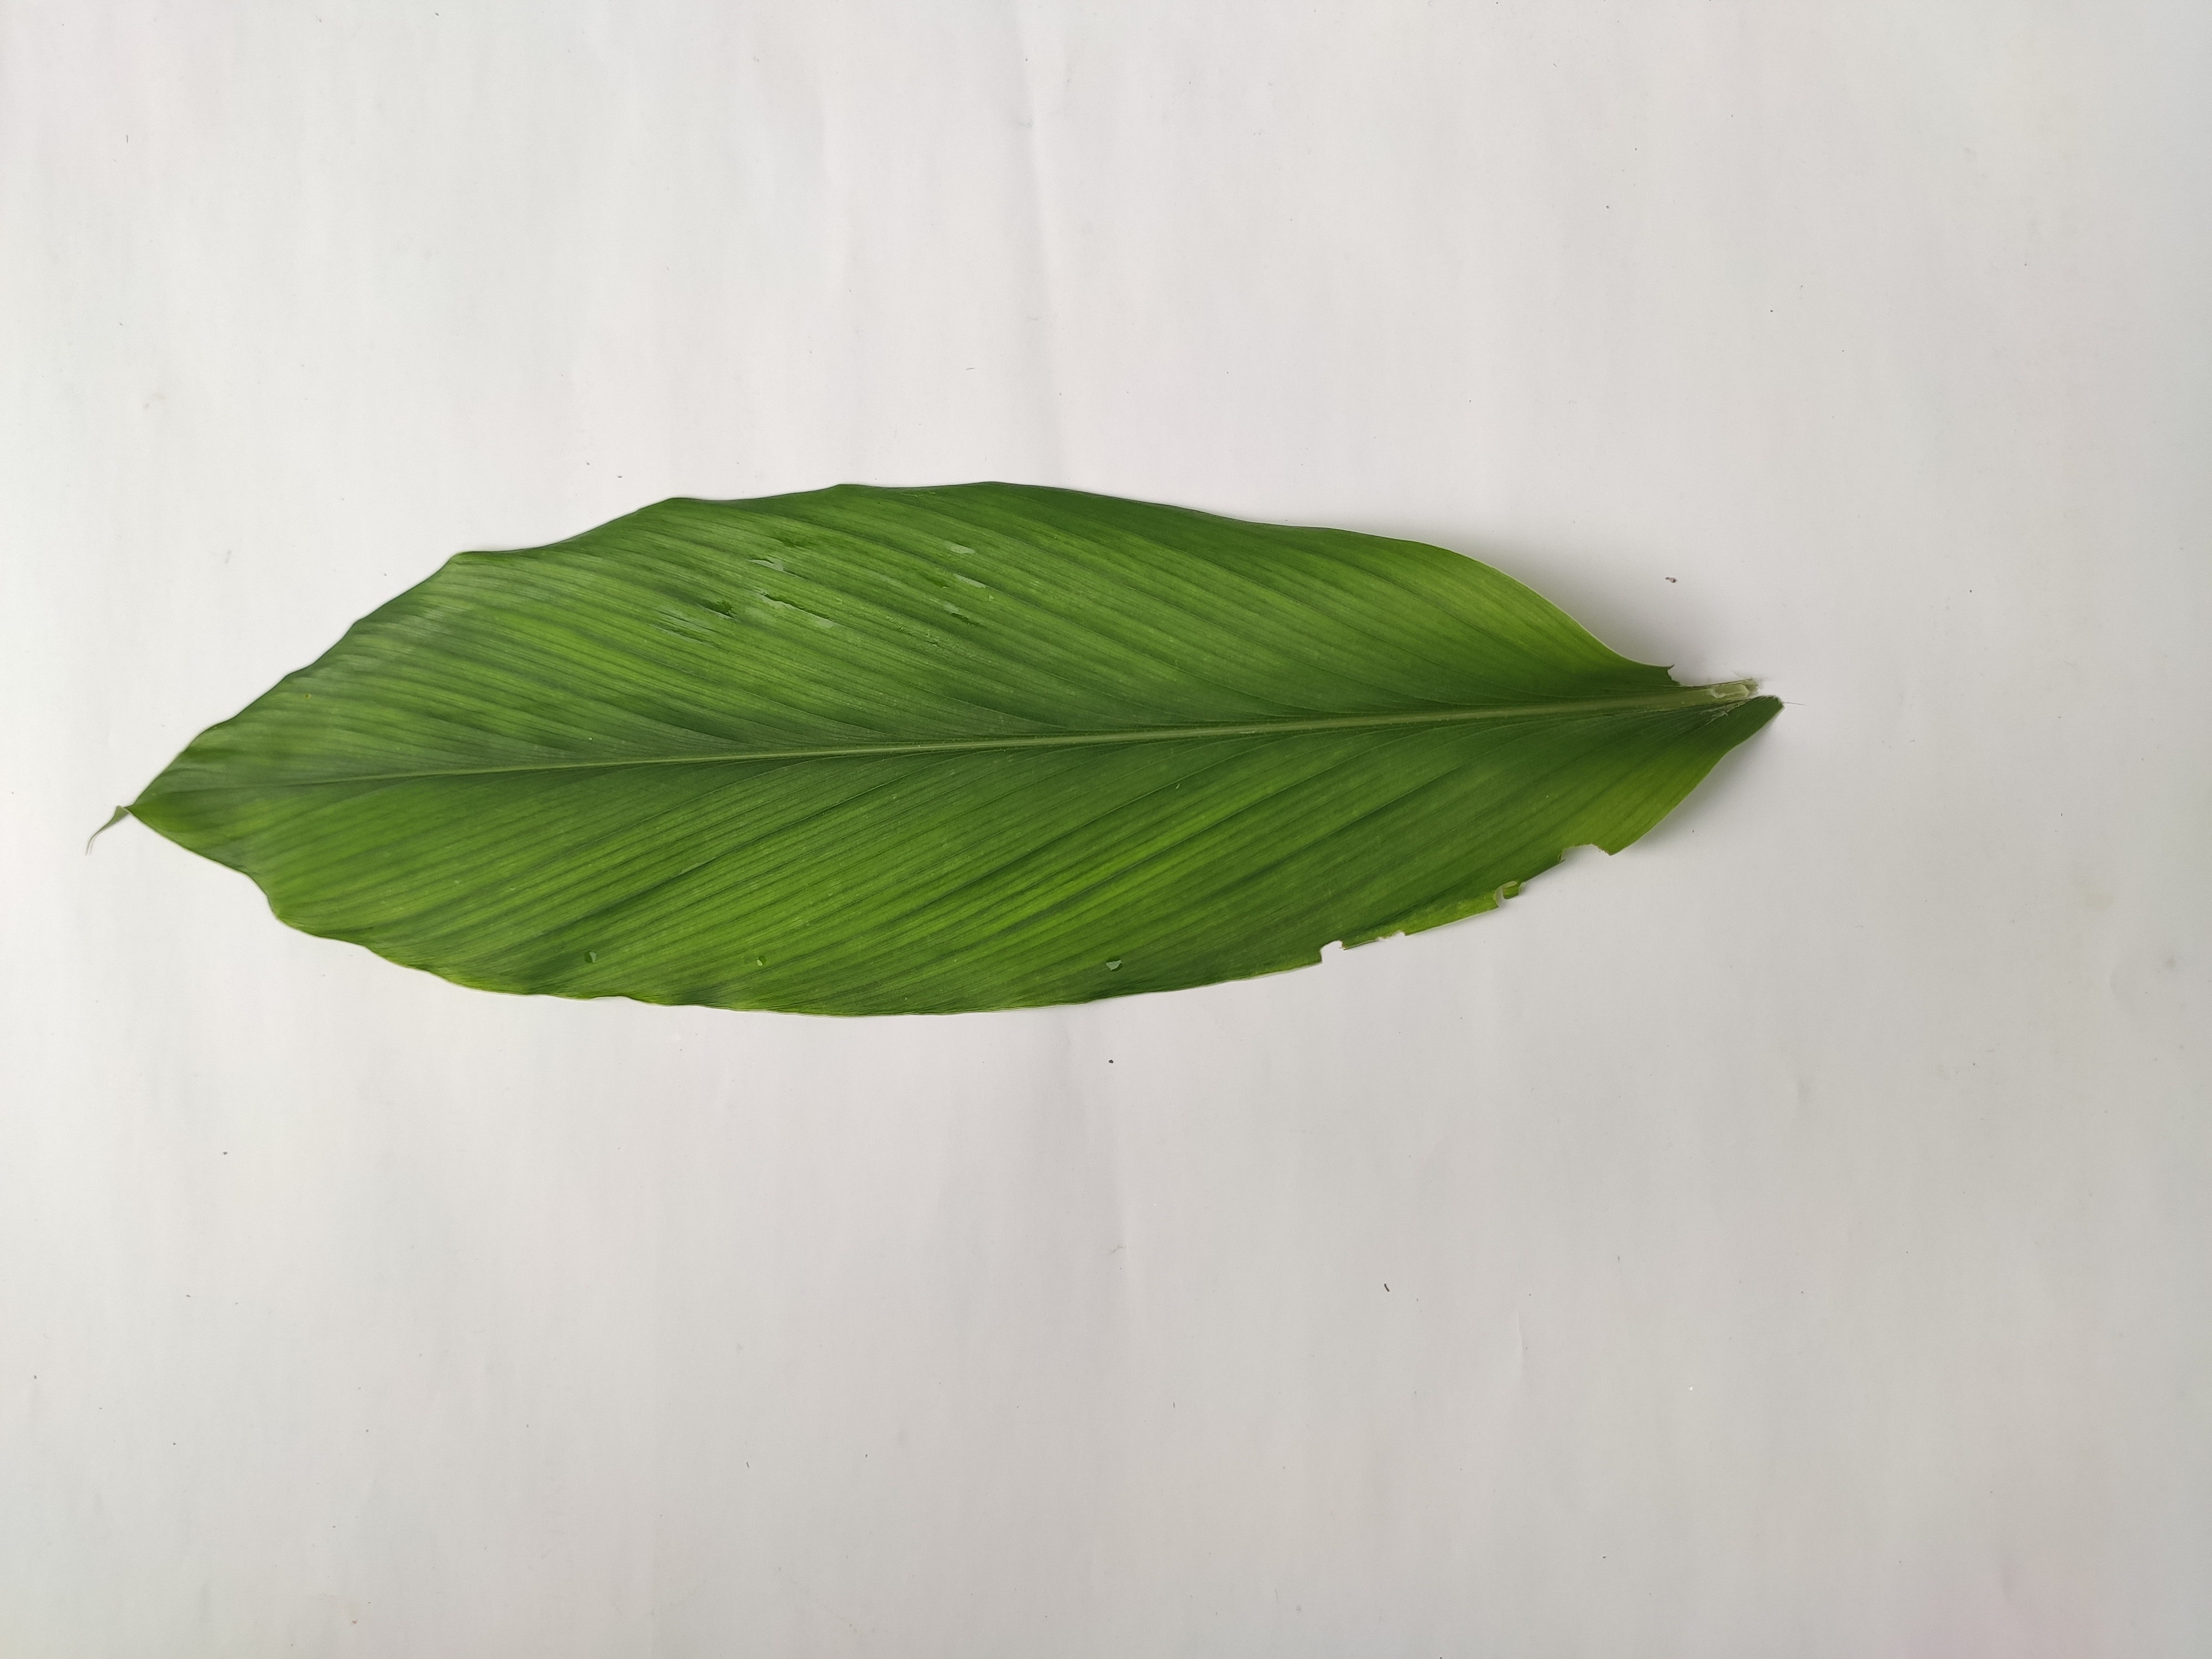
Label: Healthy_Leaf